Ghulam Ishaq Khan Institute of Engineering Sciences and Technology

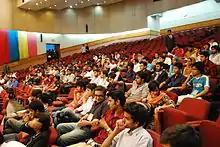
The Agha Hasan Abedi (AHA) Auditorium is named after Agha Hasan Abedi.

The institute has a campus that is located in the vicinity of Swabi District.